Grand Raggidy Roller Derby

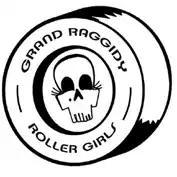
pre-2015 league logo

The league qualified for the 2007 WFTDA Eastern Regional Tournament; they were seeded eleventh and lost in the first round to Gotham Girls Roller Derby, 206-47. They qualified again the following year, going 1–3 on the weekend and finished in tenth place. In 2009 Grand Raggidy qualified for the newly created WFTDA North Central Regional Tournament, seeded seventh, but lost all their bouts to finish tenth.